Open-source video game

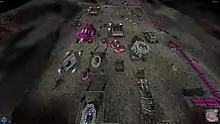
"Warzone 2100"

In a 2004 article, Adam Geitgey questioned the compatibility of the open-source culture with respect to the game development process. He suggested that perceived open-source development advantages do not work for games because users move on to new games relatively quickly and so do not give back to the project. Geitgey further noted that music and art development is not built up from the work of others in the same way that coding would be. He argued that high quality art content is required, which is typically produced commercially by paid artists. While Linux operates on the open-source philosophy, this may not benefit game development.